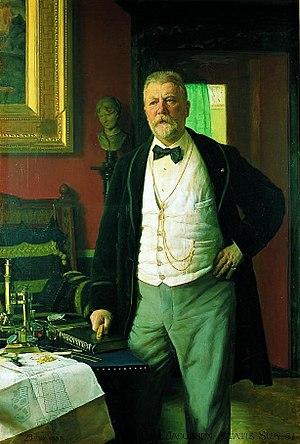
Henri Michel Antoine Chapu est un sculpteur et médailleur français, né le 29 septembre 1833 au Mée-sur-Seine et mort le 21 avril 1891 dans le 7ᵉ arrondissement de Paris.